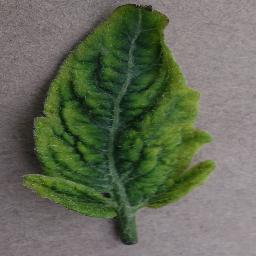
Label: Tomato___Tomato_Yellow_Leaf_Curl_Virus